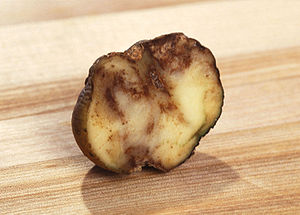
Kartoffelskimmel
Kartofler, som angribes af kartoffelskimmel, rådner indvendig og skrumper udvendig.
Kartoffelskimmel er en ægsporesvamp, som kom fra Amerika med en sending kartofler. Når svampen angriber kartoflerne, ødelægges de helt, ved at de rådner og bliver uspiselige. Kartoffelskimlen var hovedårsagen til Hungersnøden i Irland 1845-1849, hvor mere end en million mennesker sultede ihjel eller døde af epidemier.